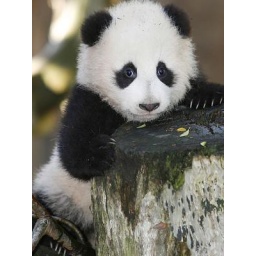
Four-month-old giant panda cub Zhen Zhen peers over a tree stump in her enclosure at the San Diego Zoo.